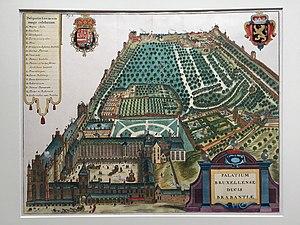
Le Coudenberg, aussi connu dans l'histoire sous les noms francophones de Froidmont et Mont froid, est l'une des collines de la ville belge de Bruxelles.